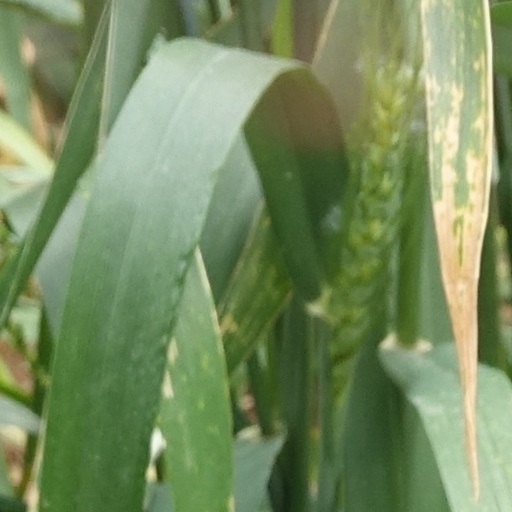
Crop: wheat